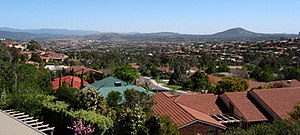
Canberra / Geografi / Bystruktur
Udsigt fra Tuggeranong Hill udover Tuggeranong Valley
Canberra er Australiens hovedstad med 410.301 indbyggere. Byen er den eneste større by i Australien, som ikke ligger ved kysten. Den er beliggende i den nordlige del af hovedstadsterritoriet Australian Capital Territory, 280 km sydvest for Sydney og 660 km nordøst for Melbourne.